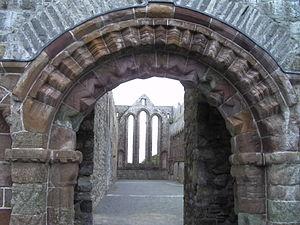
La cathédrale Saint-Brendan d’Ardfert est une ancienne cathédrale chrétienne irlandaise, aujourd’hui en ruine, détruite par le feu en 1641.